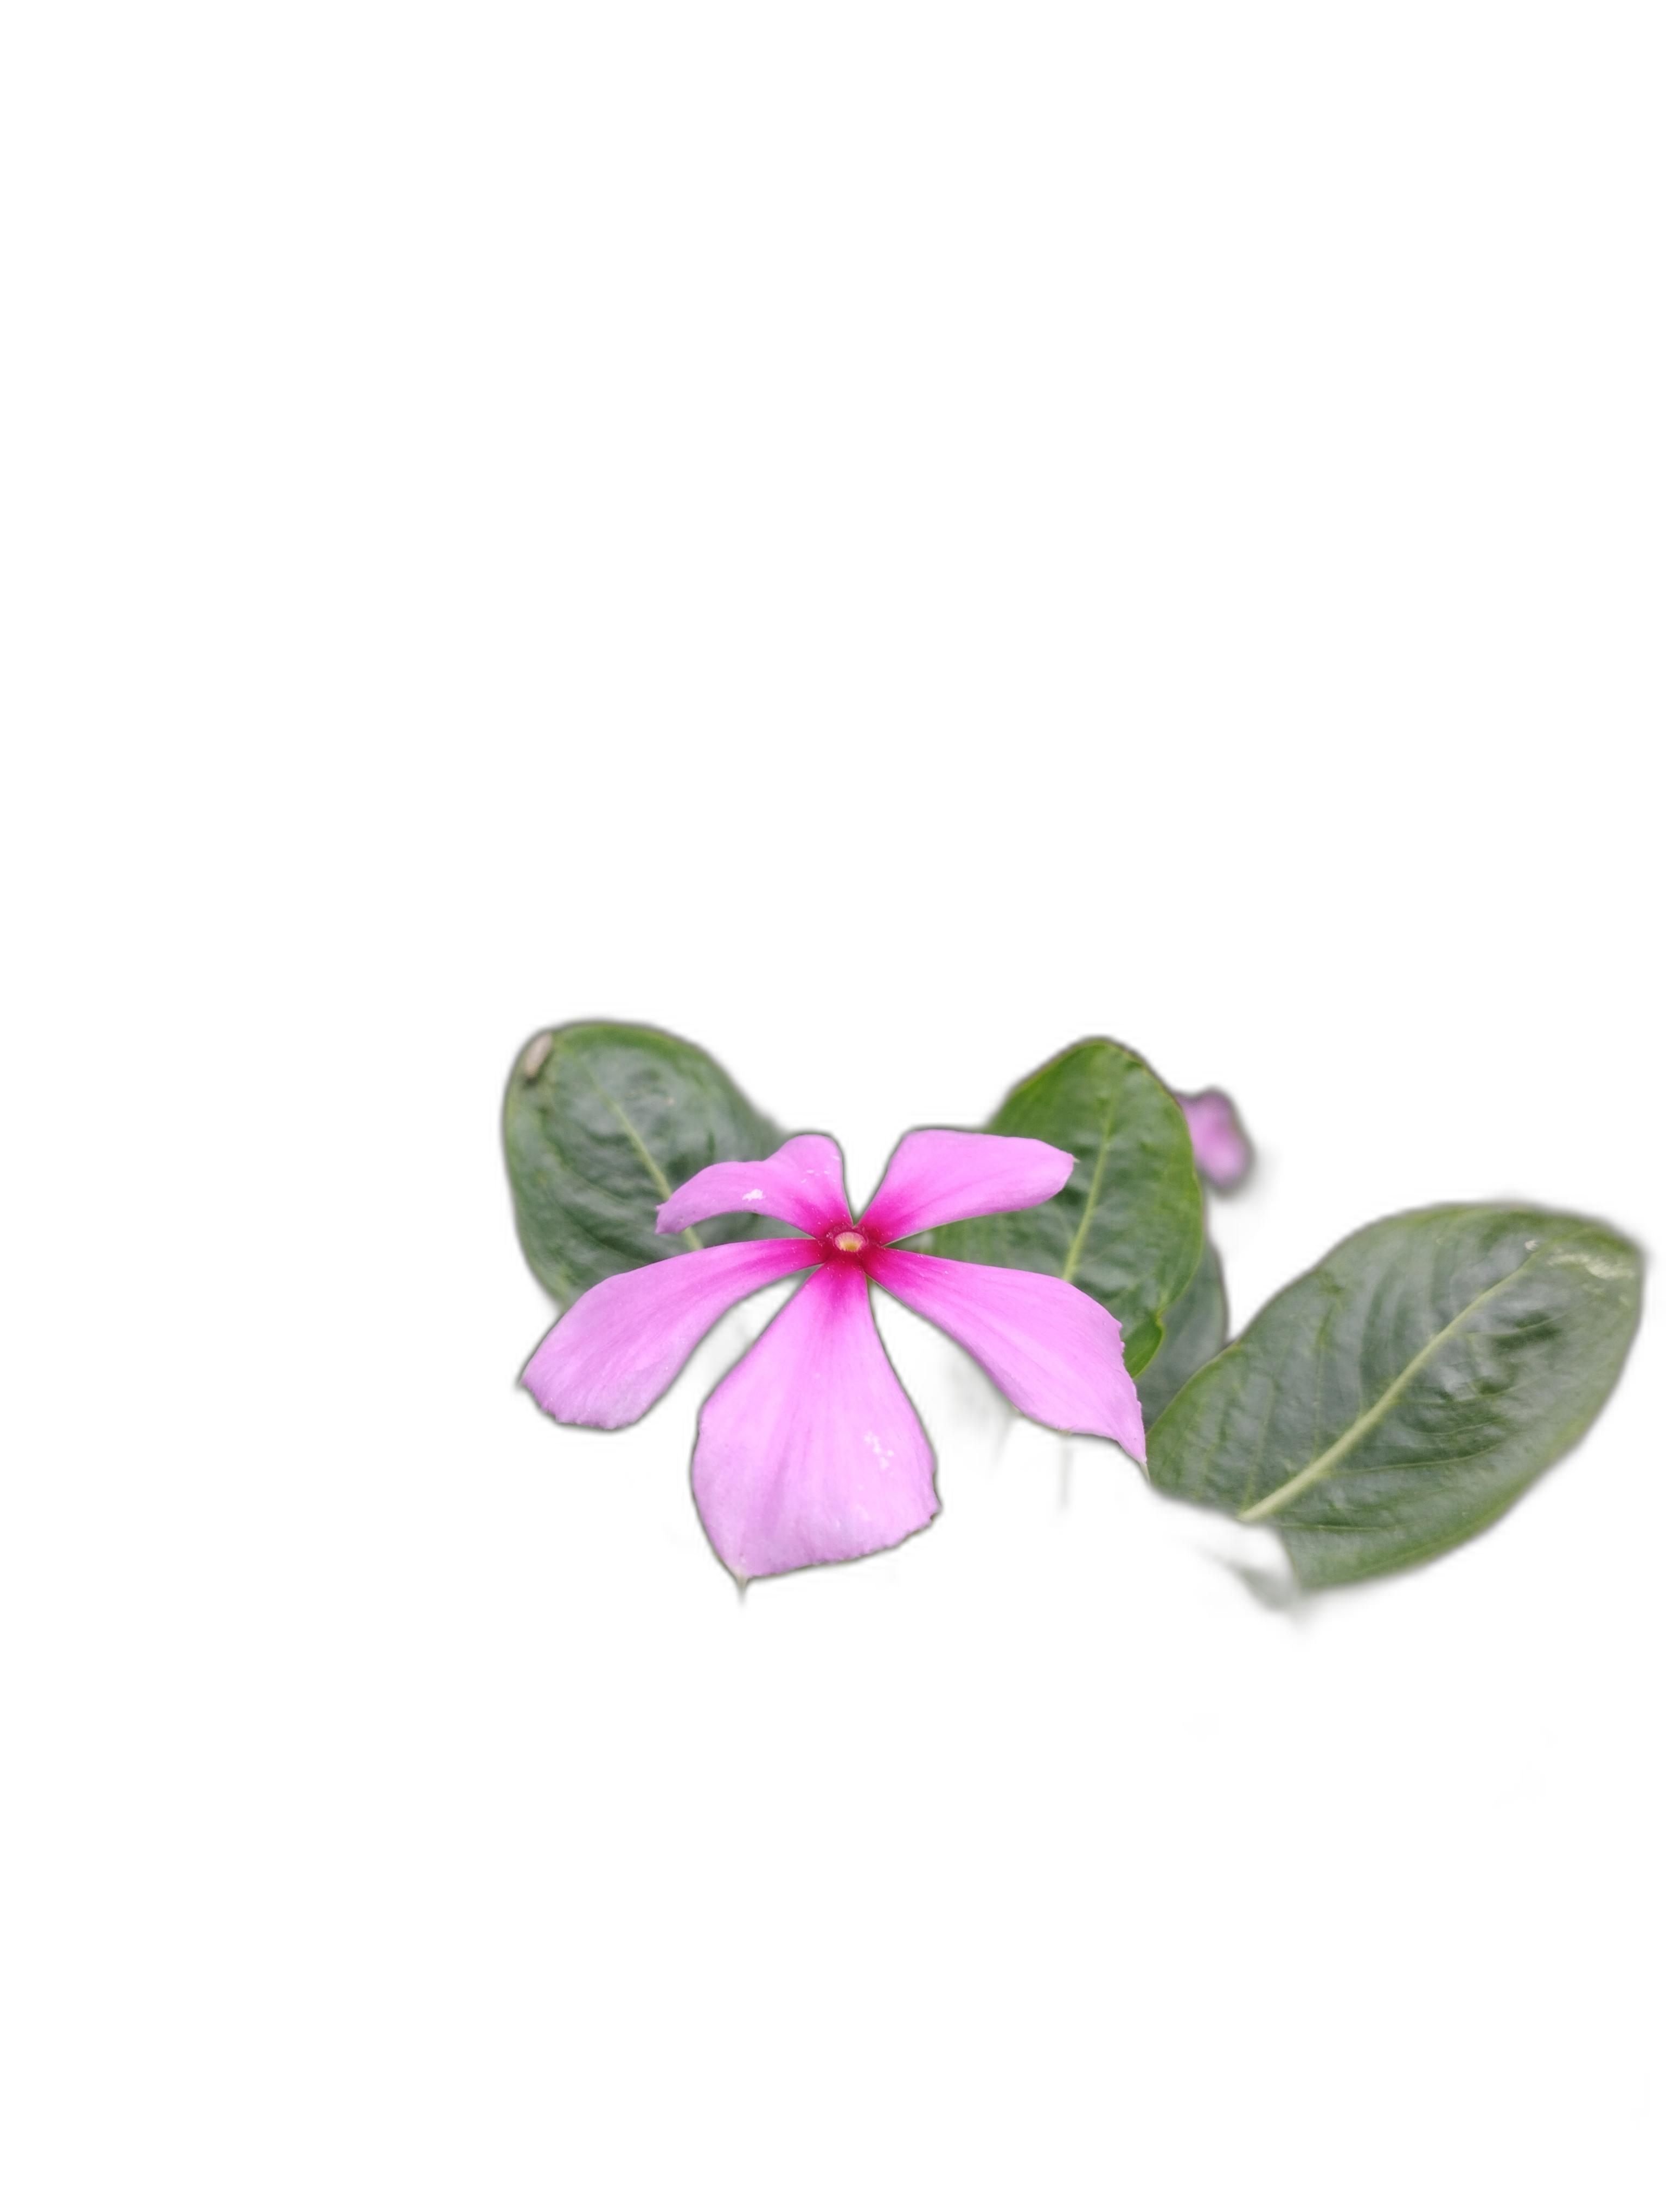
Label: Madagascar periwinkle